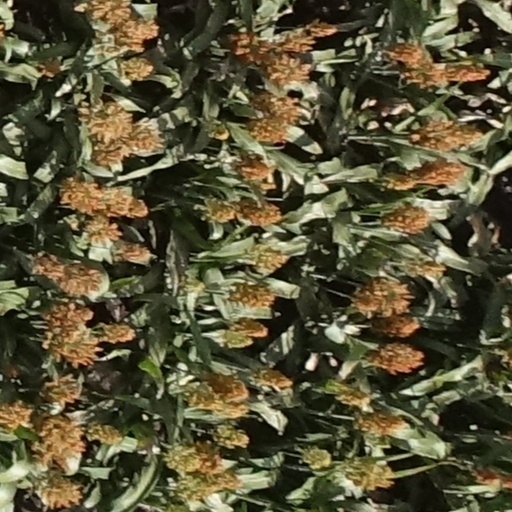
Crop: sorghum